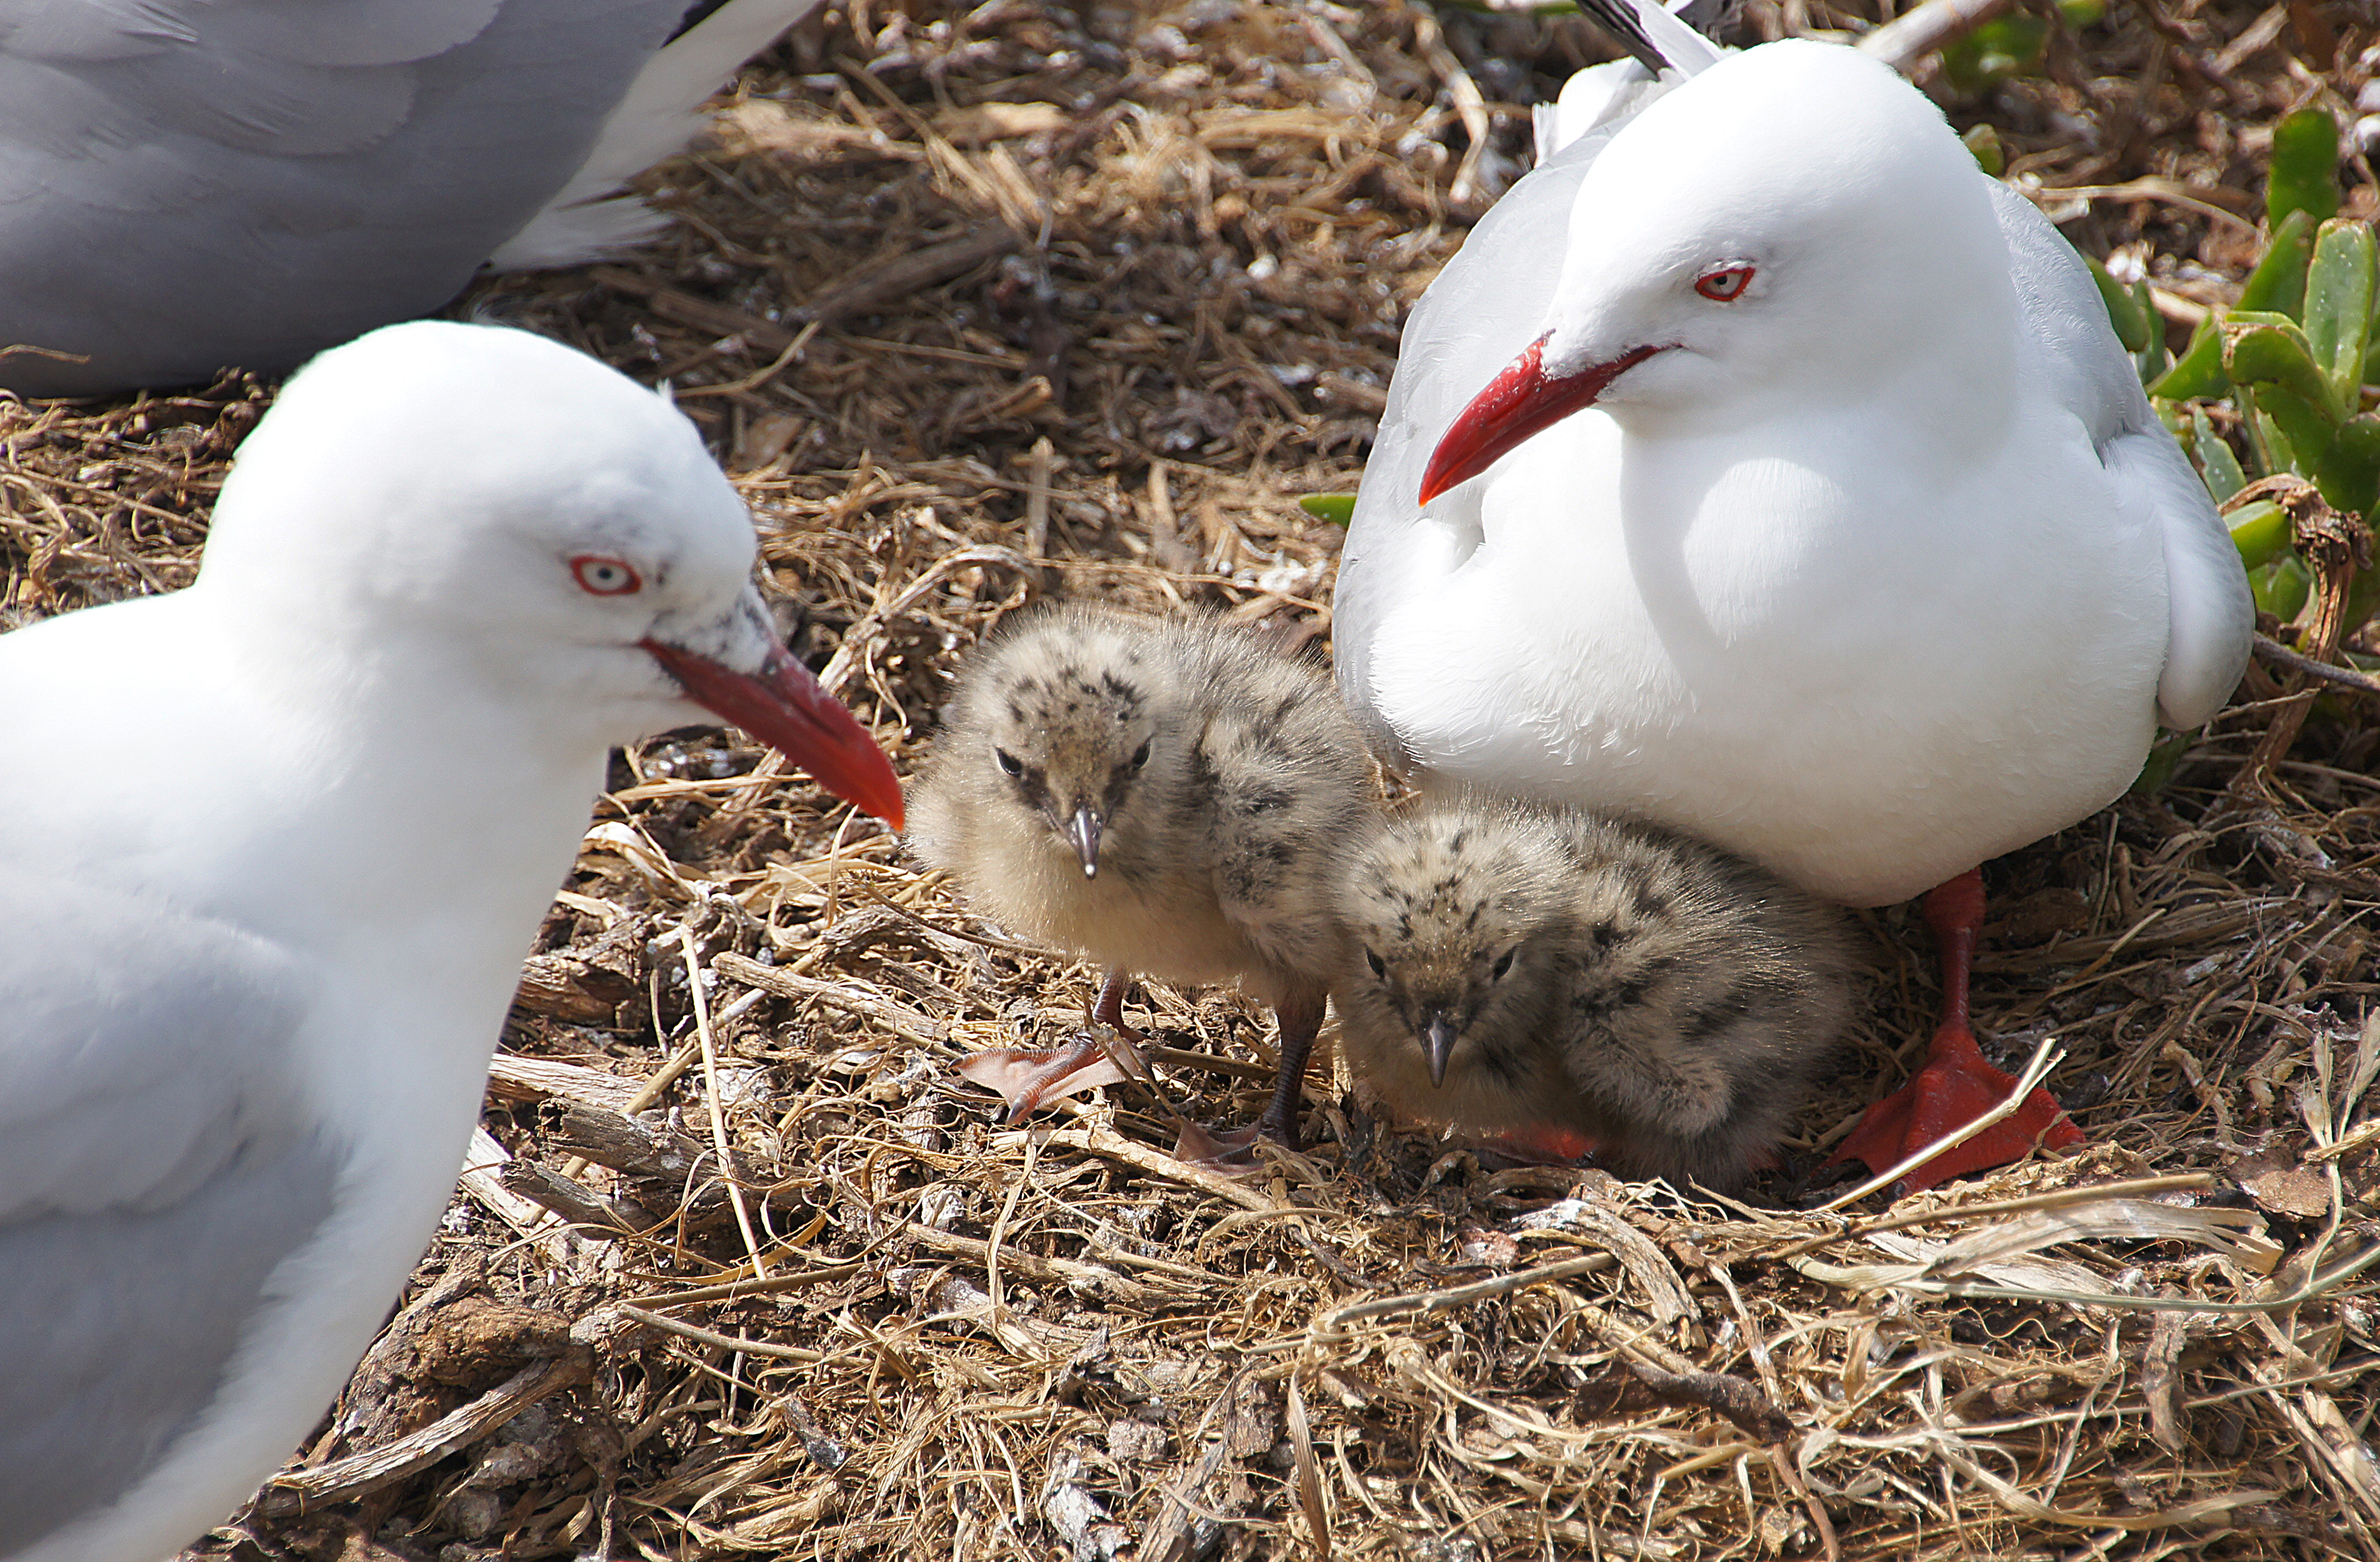
bird, seabird, wildlife, gull, beak, fauna, publicdomain, newzealand, seagulls, seabirds, vertebrate, newzealandbirds, redbilledgull, birdonnestwithchicks, fluffychicks, babybird, fledging, nestingbird, charadriiformes, pigeons and doves, publicdomaindedicationcc0